Cathedral

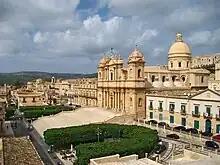
Noto Cathedral, Sicily, Italy

All ordained clerics attached to the cathedral were paid through stipends from the general fund. This applied both to the clergy working directly within the cathedral itself, and also to the clergy, called "canonici" attached to churches founded by the bishop within the city. From the end of the 4th century, as the mission of the church extended more into rural areas, 'baptistery churches' were founded in more distant villages, so that rural populations could receive the bishop's baptism locally; and the clergy in these churches also counted as "canonici" and drew a regular stipend.